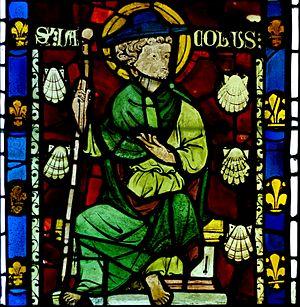
Saint Jacques le Majeur, vitrail provenant de la chapelle du château de Rouen.